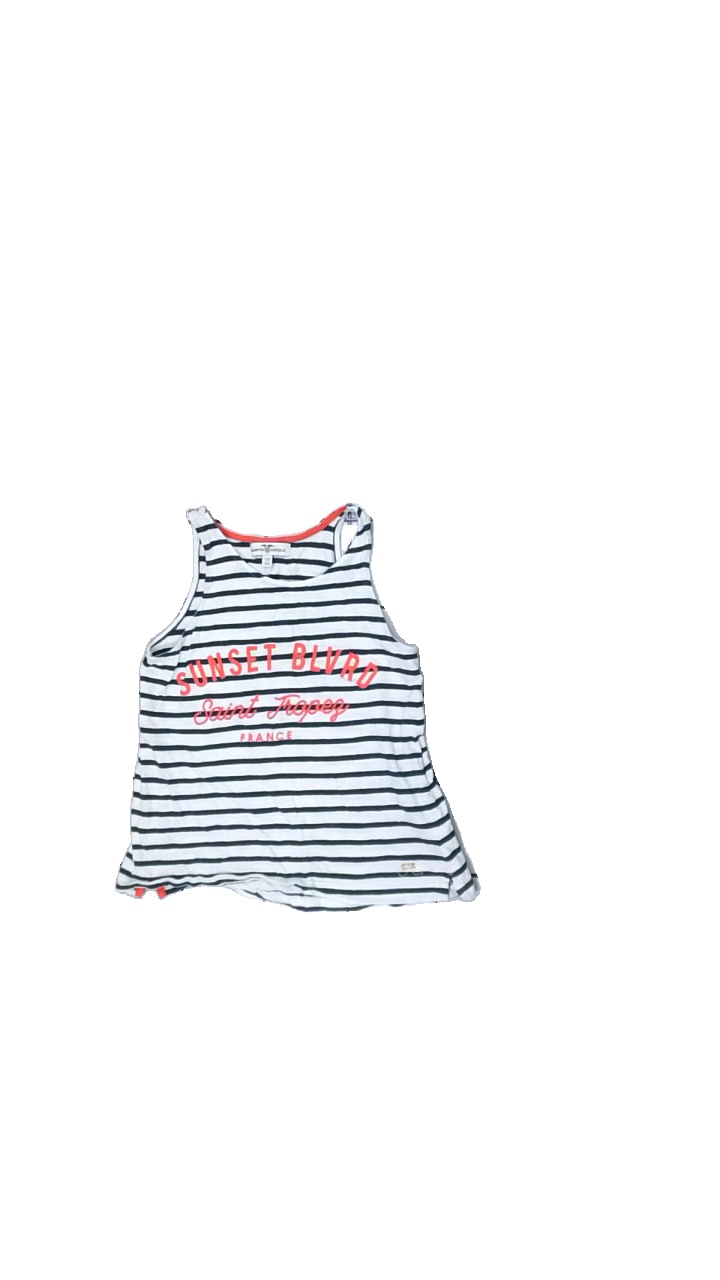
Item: Top (Children)
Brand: Hamton Republic (kappahl)
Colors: White, Blue, Pink
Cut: Loose
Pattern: Striped
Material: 100% Cotton
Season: All
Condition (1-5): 5
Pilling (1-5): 5
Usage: Reuse
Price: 50-100